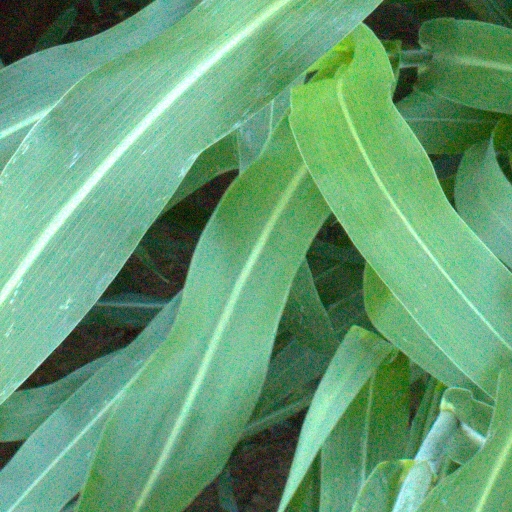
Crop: sorghum